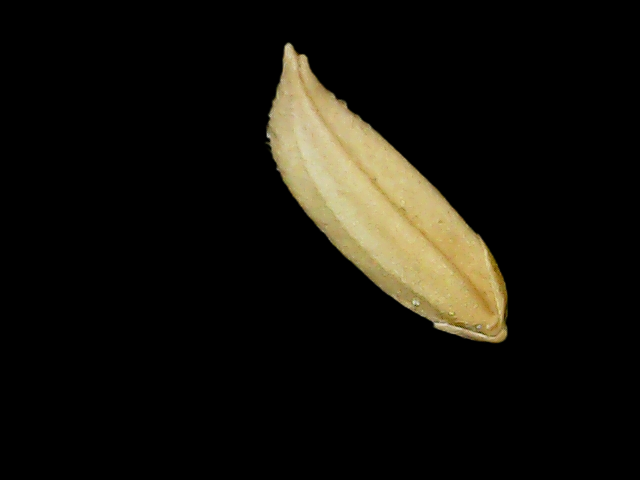
Rice variety: Binadhan12